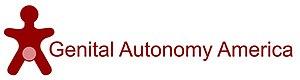
Genital Autonomy America, anciennement la National Organization of Circumcision Information Resource Centers, est une association sans but lucratif des États-Unis fondée en 1985 visant à informer et à s'opposer à la circoncision non médicale.